Federal University of Juiz de Fora

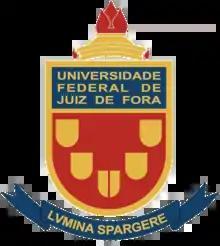
Shield of the Federal University of Juiz de Fora

The Federal University of Juiz de Fora (UFJF) is a public research university in Brazil. Throughout its over 50 years of existence, the university has undergone significant growth, strengthening the quality of undergraduate and graduate education while maintaining its role as an agent of community development.